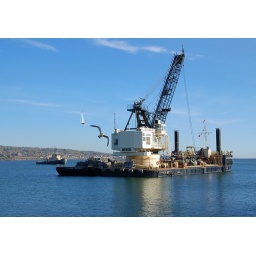
Dredge off the Duluth ship canal placing more rock on the breakwater with tug standing by for assistance.